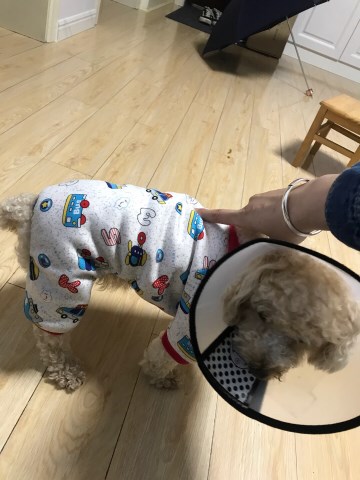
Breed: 7449-n000128-teddy